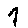
Label: 1